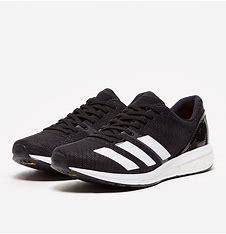
Brand: Adidas
Model: Adizero Boston 8